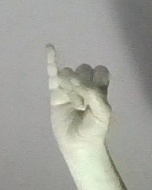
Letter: meem